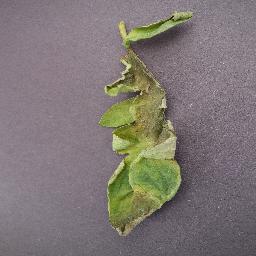
Label: Tomato___Late_blight